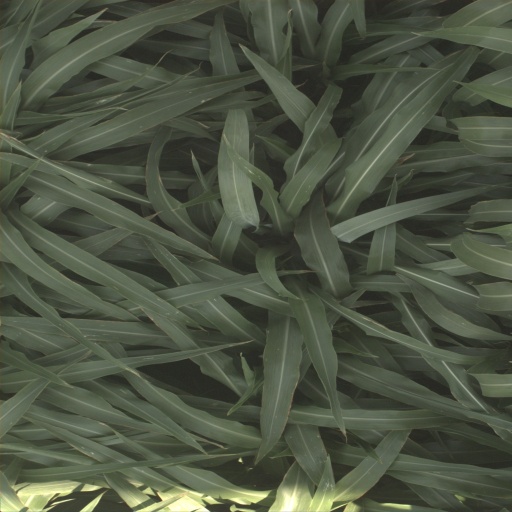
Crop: sorghum